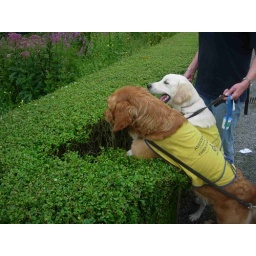
Alix is a female golden retriever and a service dog in training. Picture taken by her foster family.